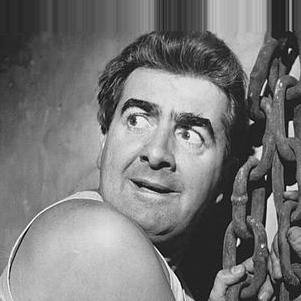
Age: 40